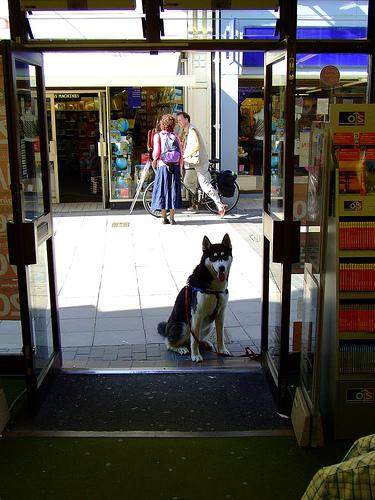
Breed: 232-n000083-Eskimo_dog